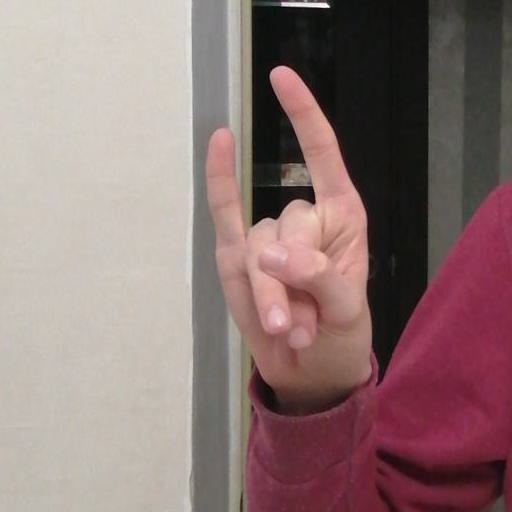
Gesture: rock